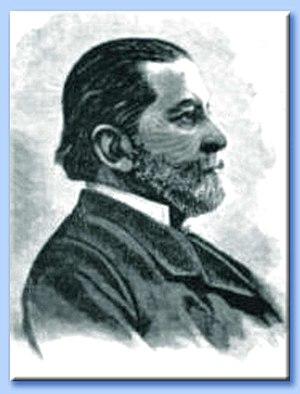
L'affaire Léo Taxil est une imposture antimaçonnique française célèbre, qui débuta en 1885 et se poursuivit jusqu'en 1897. Son auteur, Marie Joseph Gabriel Antoine Jogand-Pagès alias Léo Taxil conçut une mystification qui visait à discréditer la franc-maçonnerie et à duper l'Église catholique.
Adriano Lemmi né le 30 avril 1822 à Livourne et mort le 23 mai 1906 à Florence est un banquier et personnage politique italien impliqué dans le risorgimento.